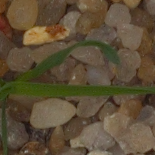
Label: loose_silkybent